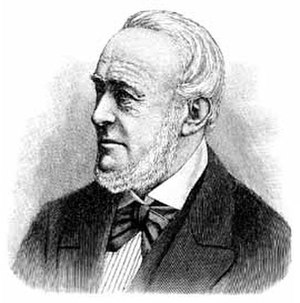
Tyske Kejserrige / Kejserriget i historieskrivningen
Heinrich von Sybel
Det Tyske Kejserrige blev proklameret i Versailles den 18. januar 1871 efter det nordtyske forbunds sejr i den fransk-preussiske krig. Det markerede den endelige samling af Tyskland. Preussen, der udgjorde størstedelen af imperiet, fik en ledende stilling, og dets kansler Otto von Bismarck blev Tysklands rigskansler. De forskellige delstater som Sachsen og Bayern bevarede deres fyrster og lokalregeringer, men måtte underordne sig kejserriget i overordnede spørgsmål.